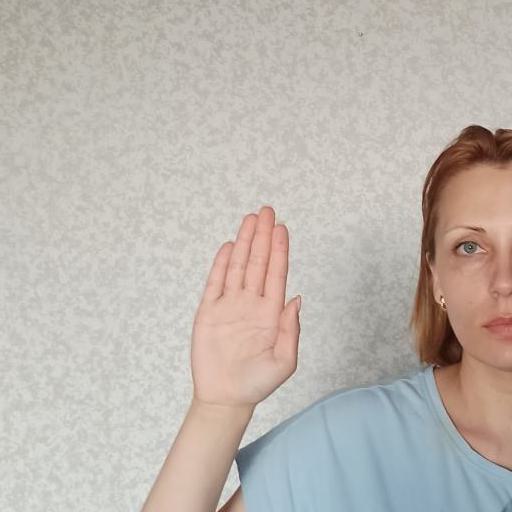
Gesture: stop